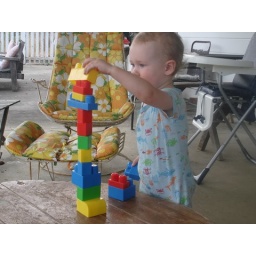
Eliza and Eliot building towers in S. Oregon, Aug 2010